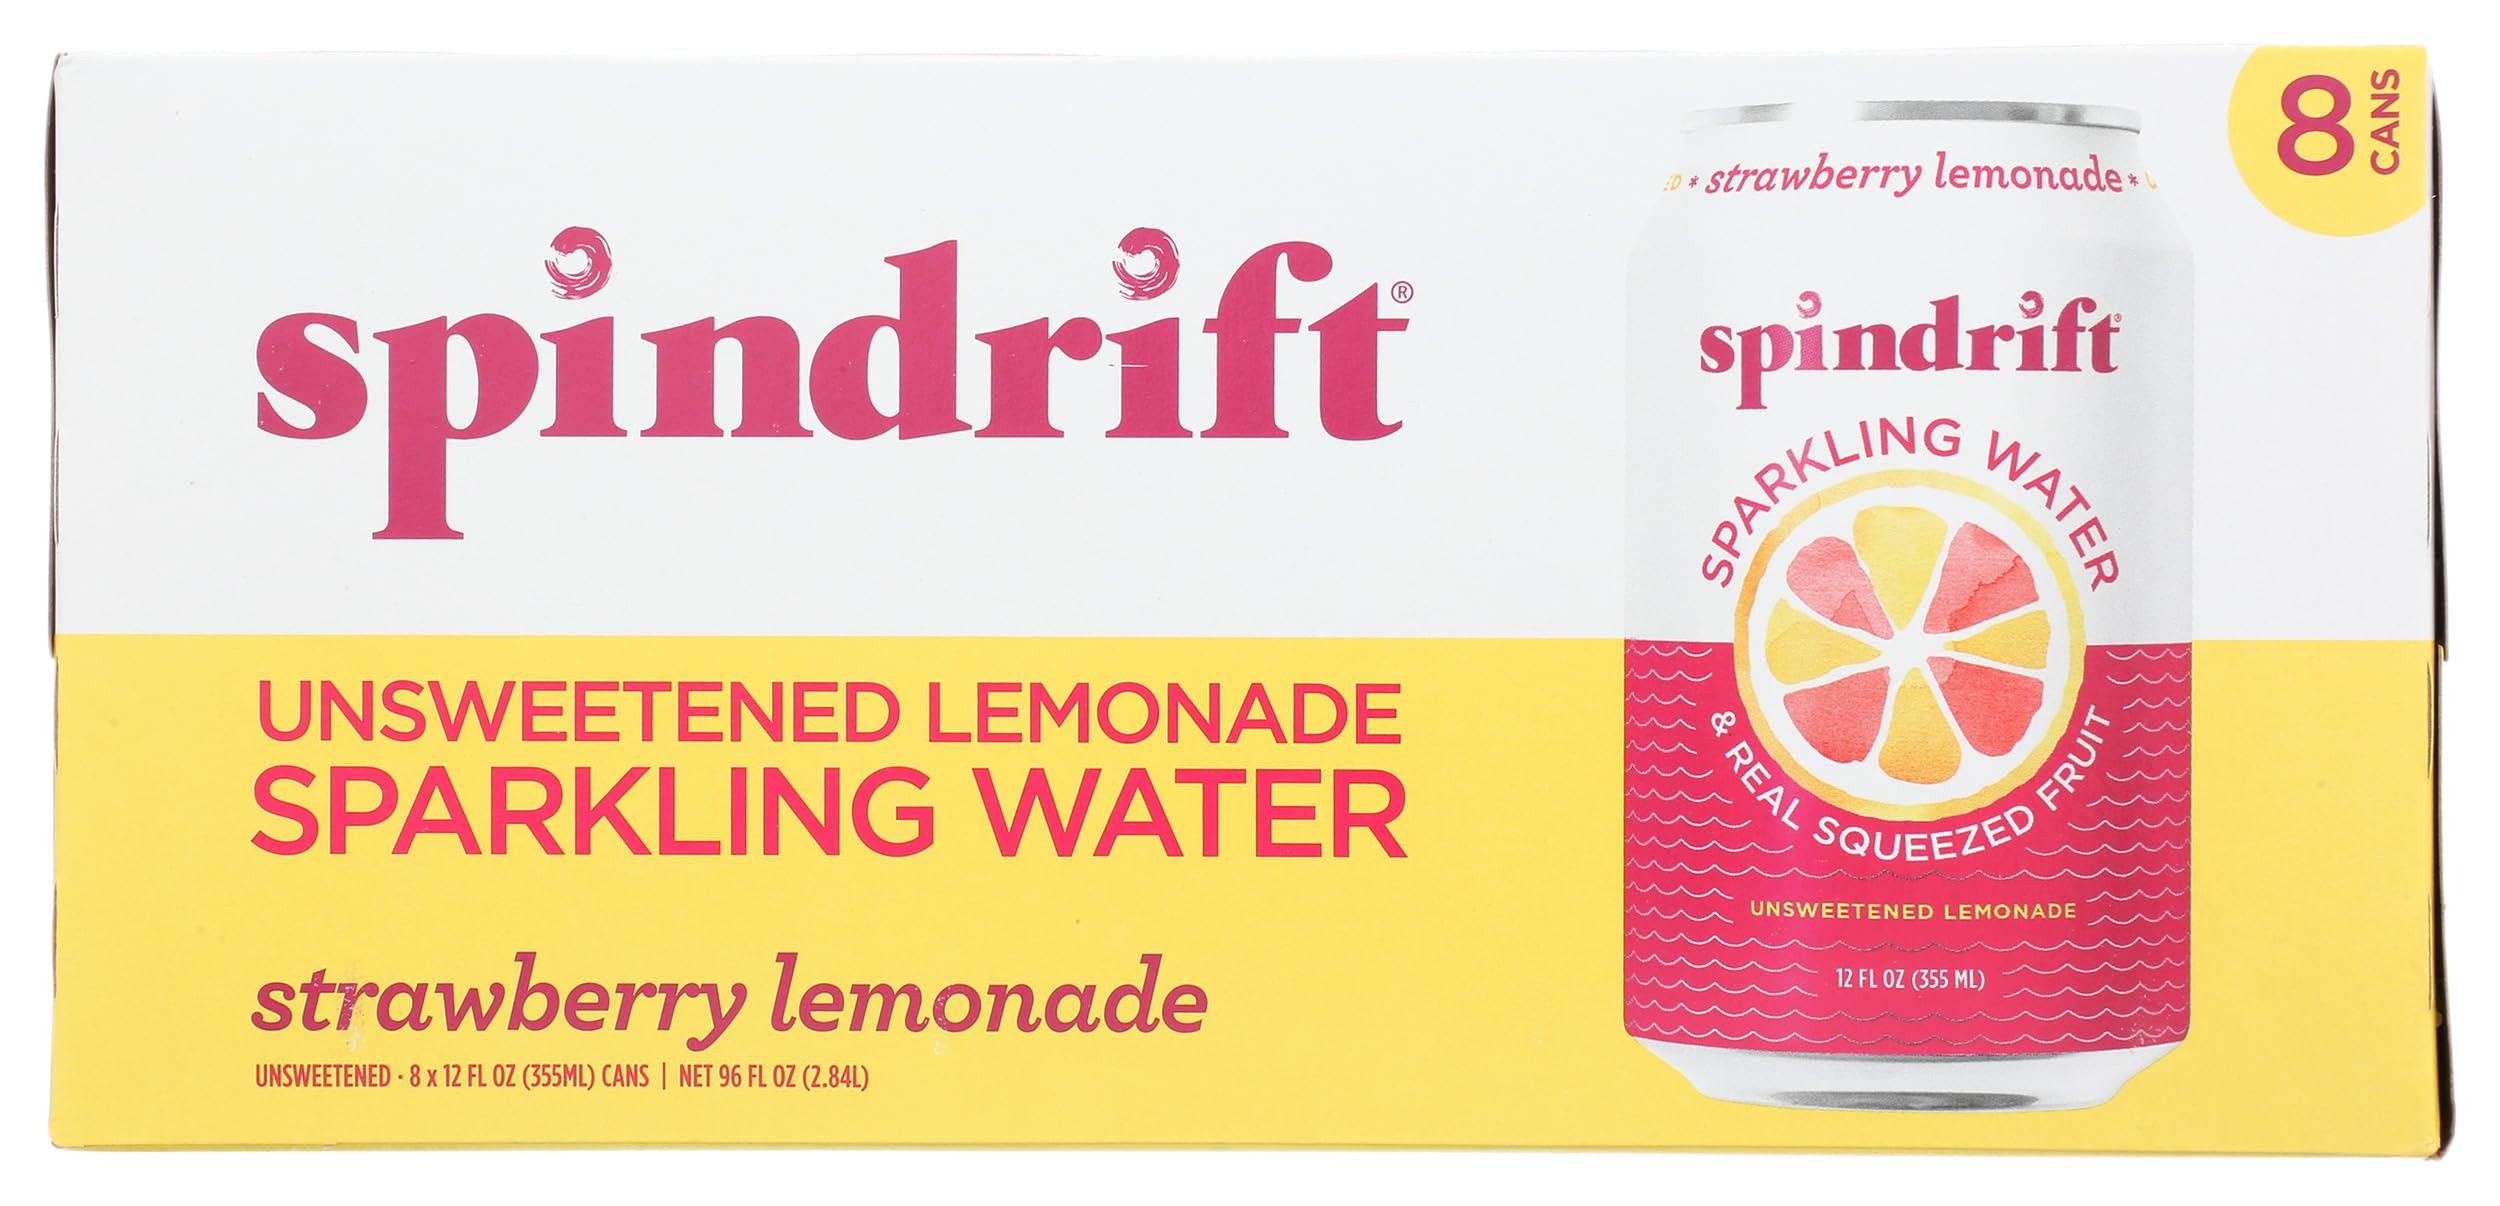
Item Name: SPINDRIFT Strawberry Lemonade Sparkling Water 8pk, 12 FZ
Product Description: Beverage
Value: 12.0
Unit: Fl Oz

Price: 7.99